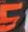
Number: 5